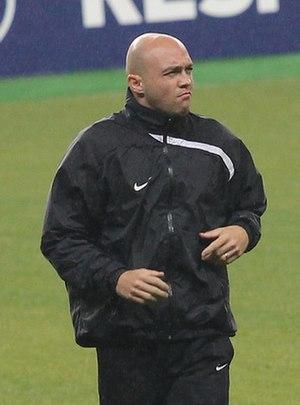
Vladimír Leitner, né le 28 juin 1974 à Žilina, était un footballeur international slovaque évoluant au poste de défenseur.